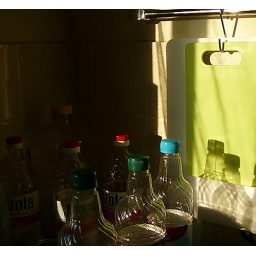
Shadows cast by late evening sun shining through kitchen window, filtered by black flyscreen, onto fruit juice bottles.